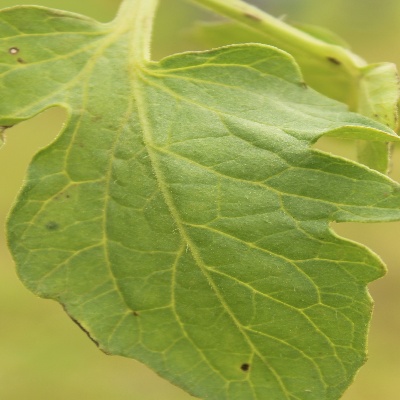
Crop: Tomato
Condition: septoria leaf spot